Exo

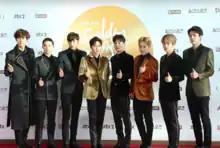
Exo at the Golden Disk Awards in January 2017

On May 28, 2017, the tour ended with the second of two consecutive concerts at the Seoul Olympic Stadium, the largest stadium in South Korea. The tour brought the band's total number of concerts to over 100. In June 2017, Lay announced he would not take part in the band's next album and would instead focus on his acting career.